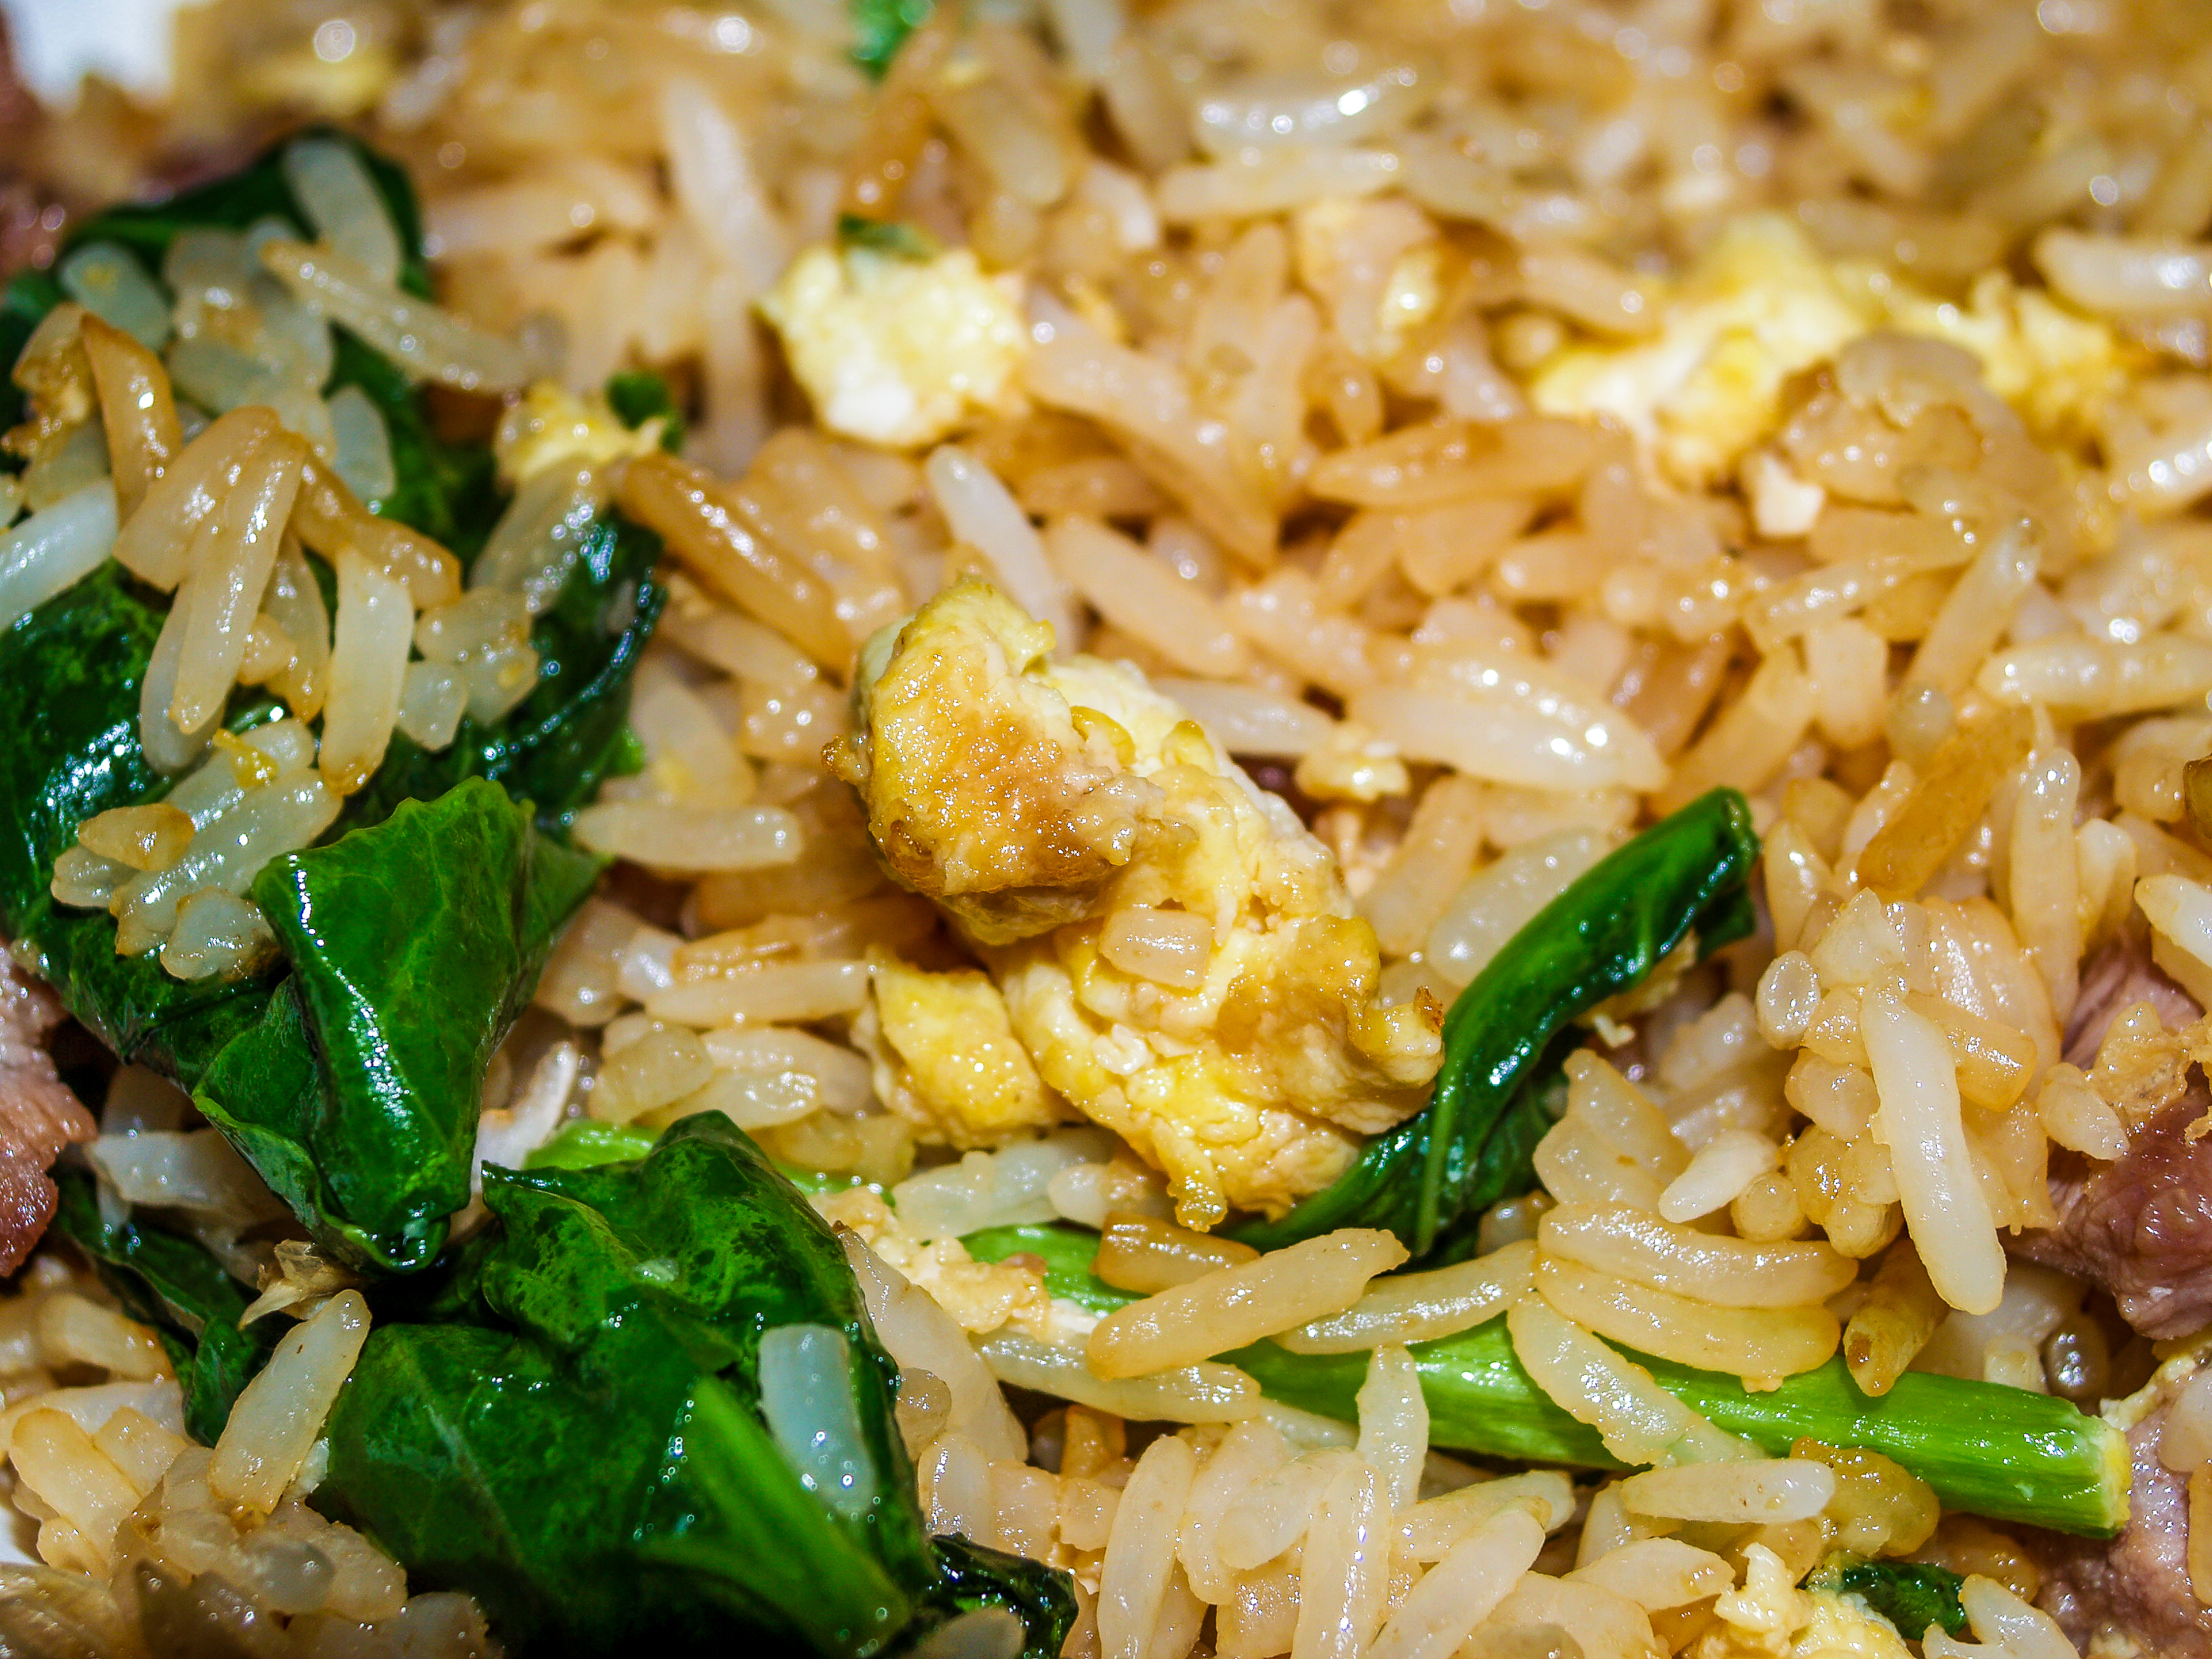
thai, spicy, cuisine, food, vegetable, chili, salad, sauce, rice, restaurant, herb, gourmet, delicious, dish, healthy, pepper, dinner, thailand, plate, ingredient, hot, curry, asia, meal, asian, lunch, recipe, fried, onion, cooking, thai fried rice, fried rice, pad thai, vegetarian food, asian food, thai food, chinese food, pilaf, chow mein, fried noodles, biryani, chinese noodles, hyderabadi biriyani, rice noodles, southeast asian food, phat si io